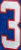
Number: 3